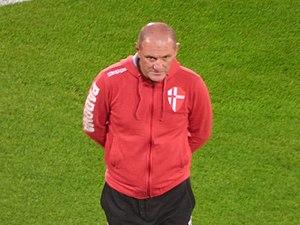
Pierpaolo Bisoli lors du match amical RC Lens - Calcio Padova, le 11 octobre 2018 au Stade Bollaert-Delelis de Lens.